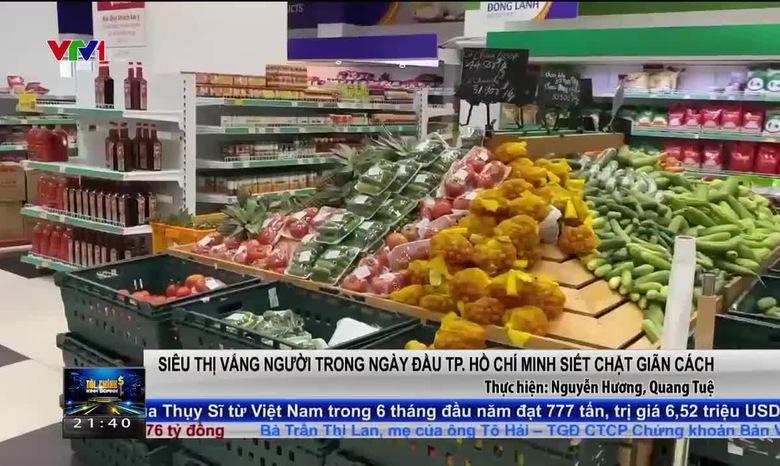
có nhiều sản phẩm được bày bán trên các kệ hàng trong siêu thị